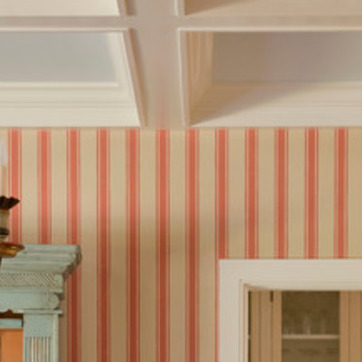
Material: wallpaper